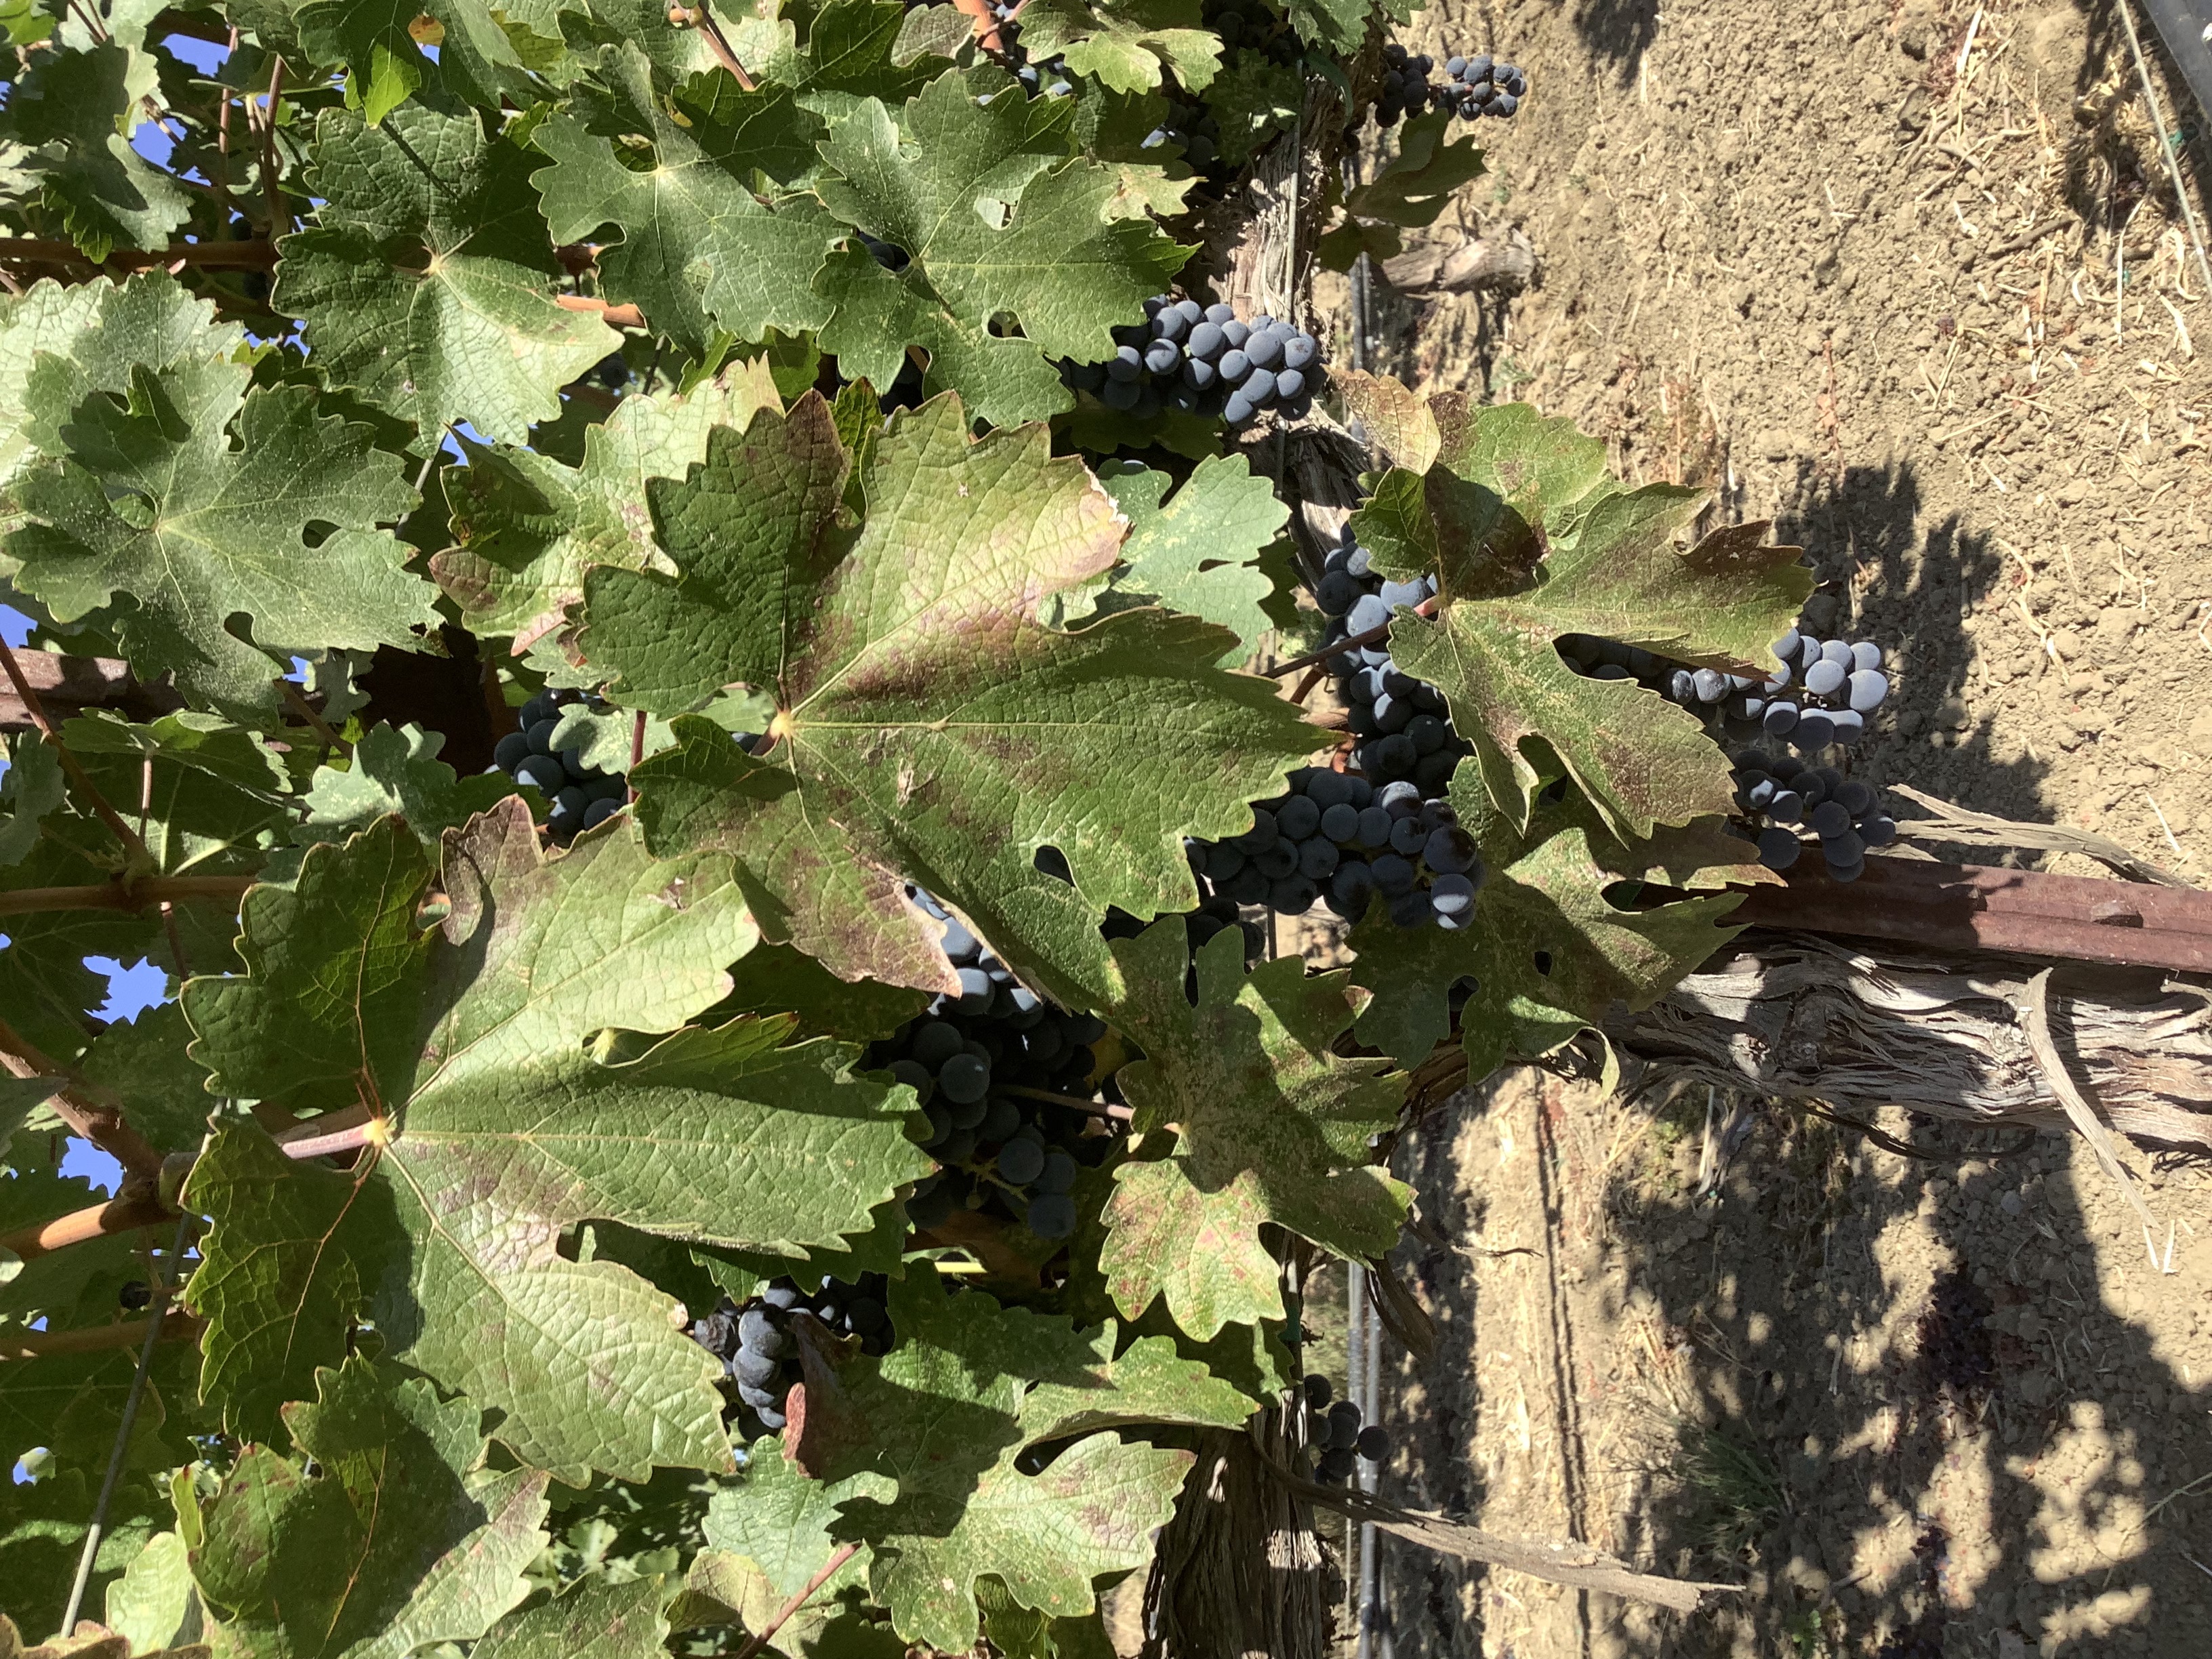
Label: Red Blotch